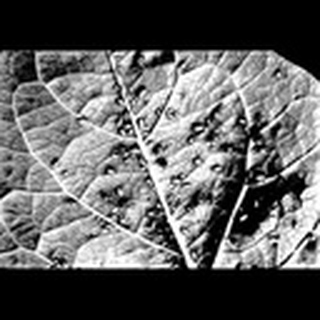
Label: cotton_aphids